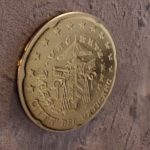
Coin value: 20cents
Country: va
Edition: SedeVacan